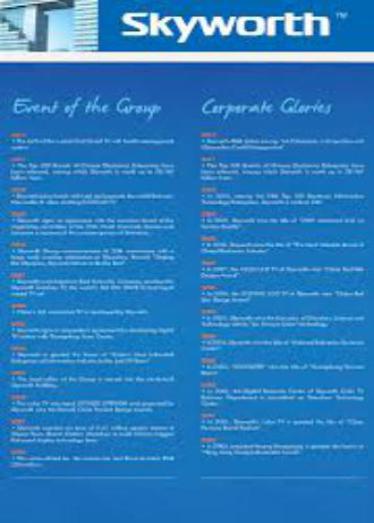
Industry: Electronic